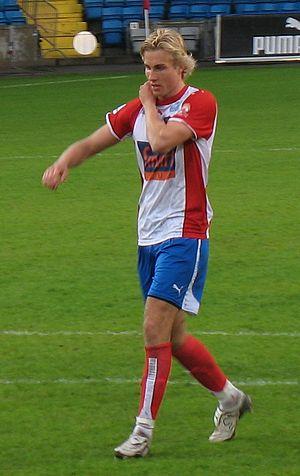
Daniel Theorin, né le 4 août 1983 à Härnösand en Suède, est un footballeur suédois qui évolue au poste de défenseur central.